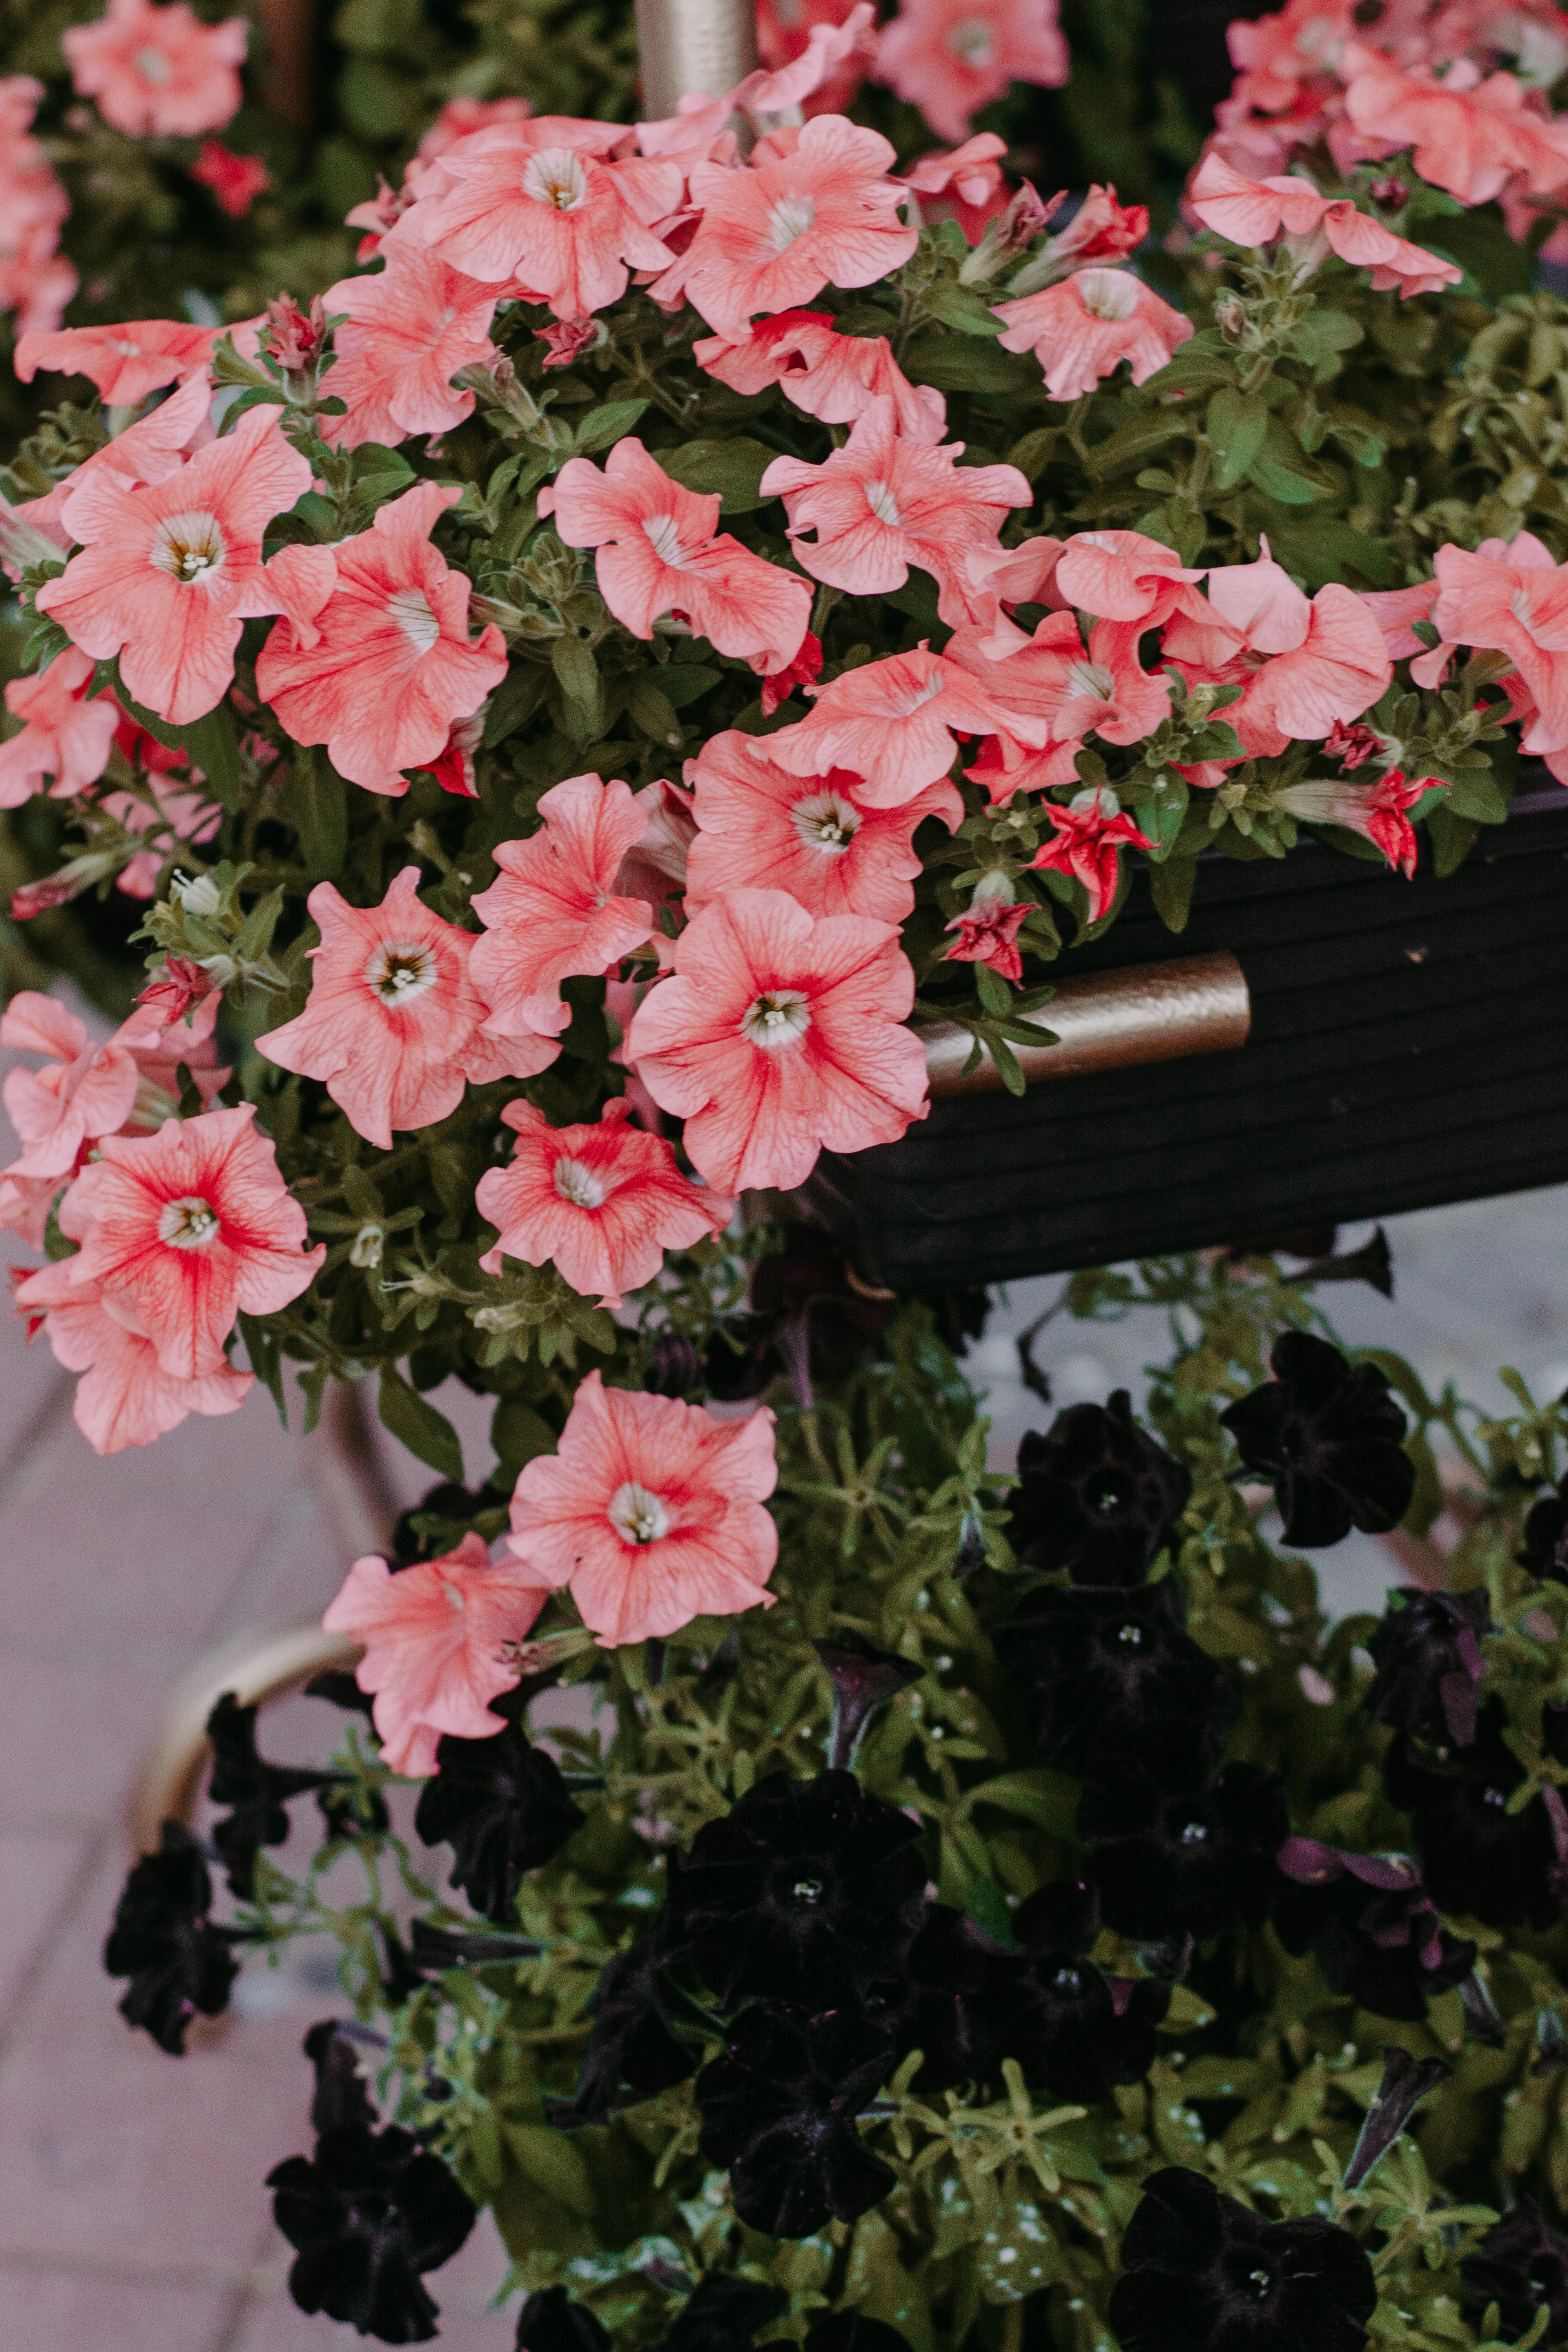
flower, pink, plant, flowering plant, petal, botany, petunia, spring, annual plant, shrub, impatiens, geranium, begonia, verbena, busy lizzie, geraniaceae, rhododendron, verbena family, perennial plant, geraniales